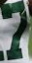
Number: 7